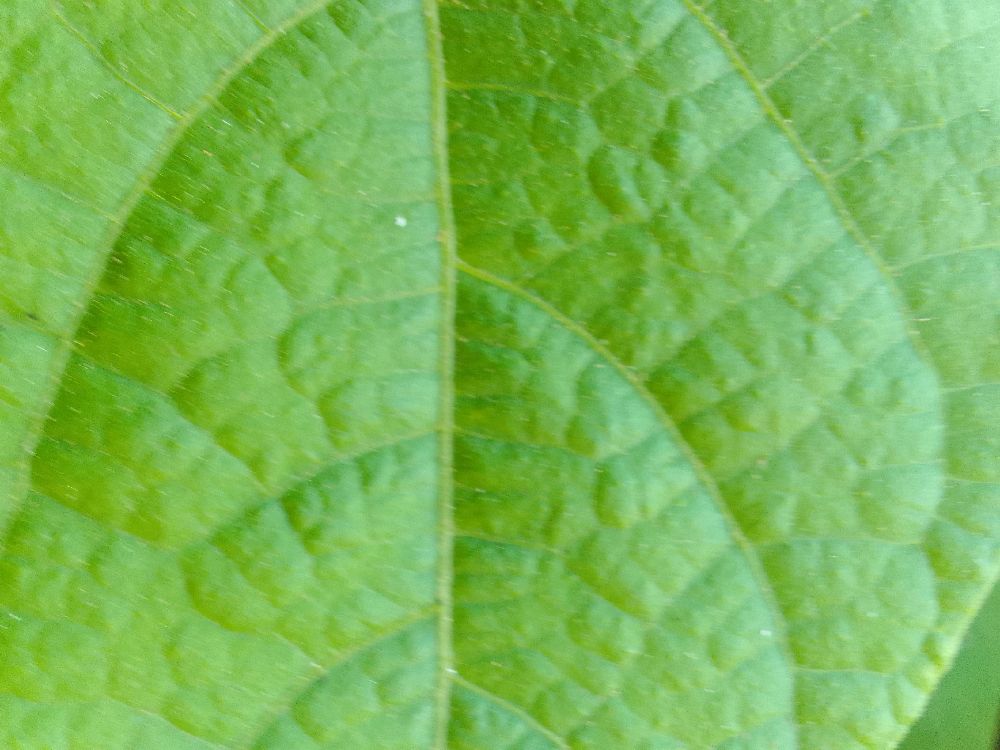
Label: healthy